Nathan Bruckenthal

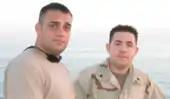
Bruckenthal and Petty Officer Third Class Joseph T. Ruggiero.

Bruckenthal joined the U.S. Coast Guard on January 5, 1999. He served on , based out of Montauk, New York, prior to attending Damage Controlman "A" School. After his schooling, he was assigned to Station Neah Bay in the northwest corner of Washington on the Makah Indian Reservation.